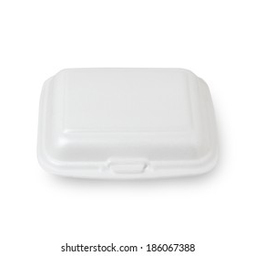
Label: paper